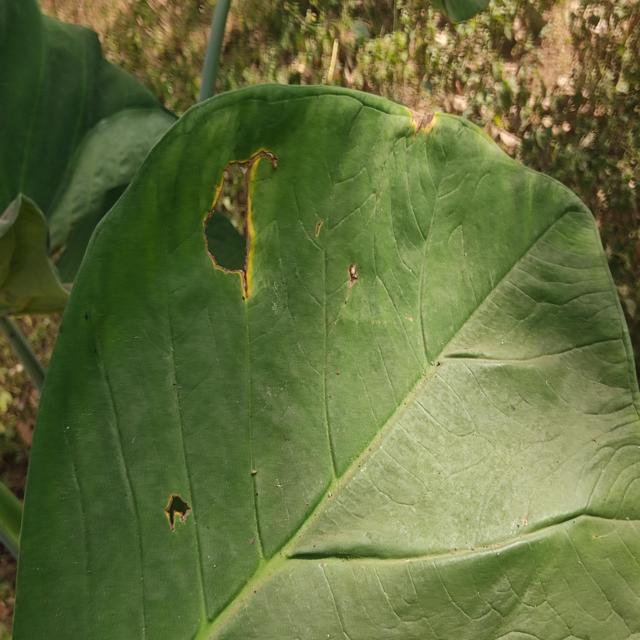
Label: Mid_Blight